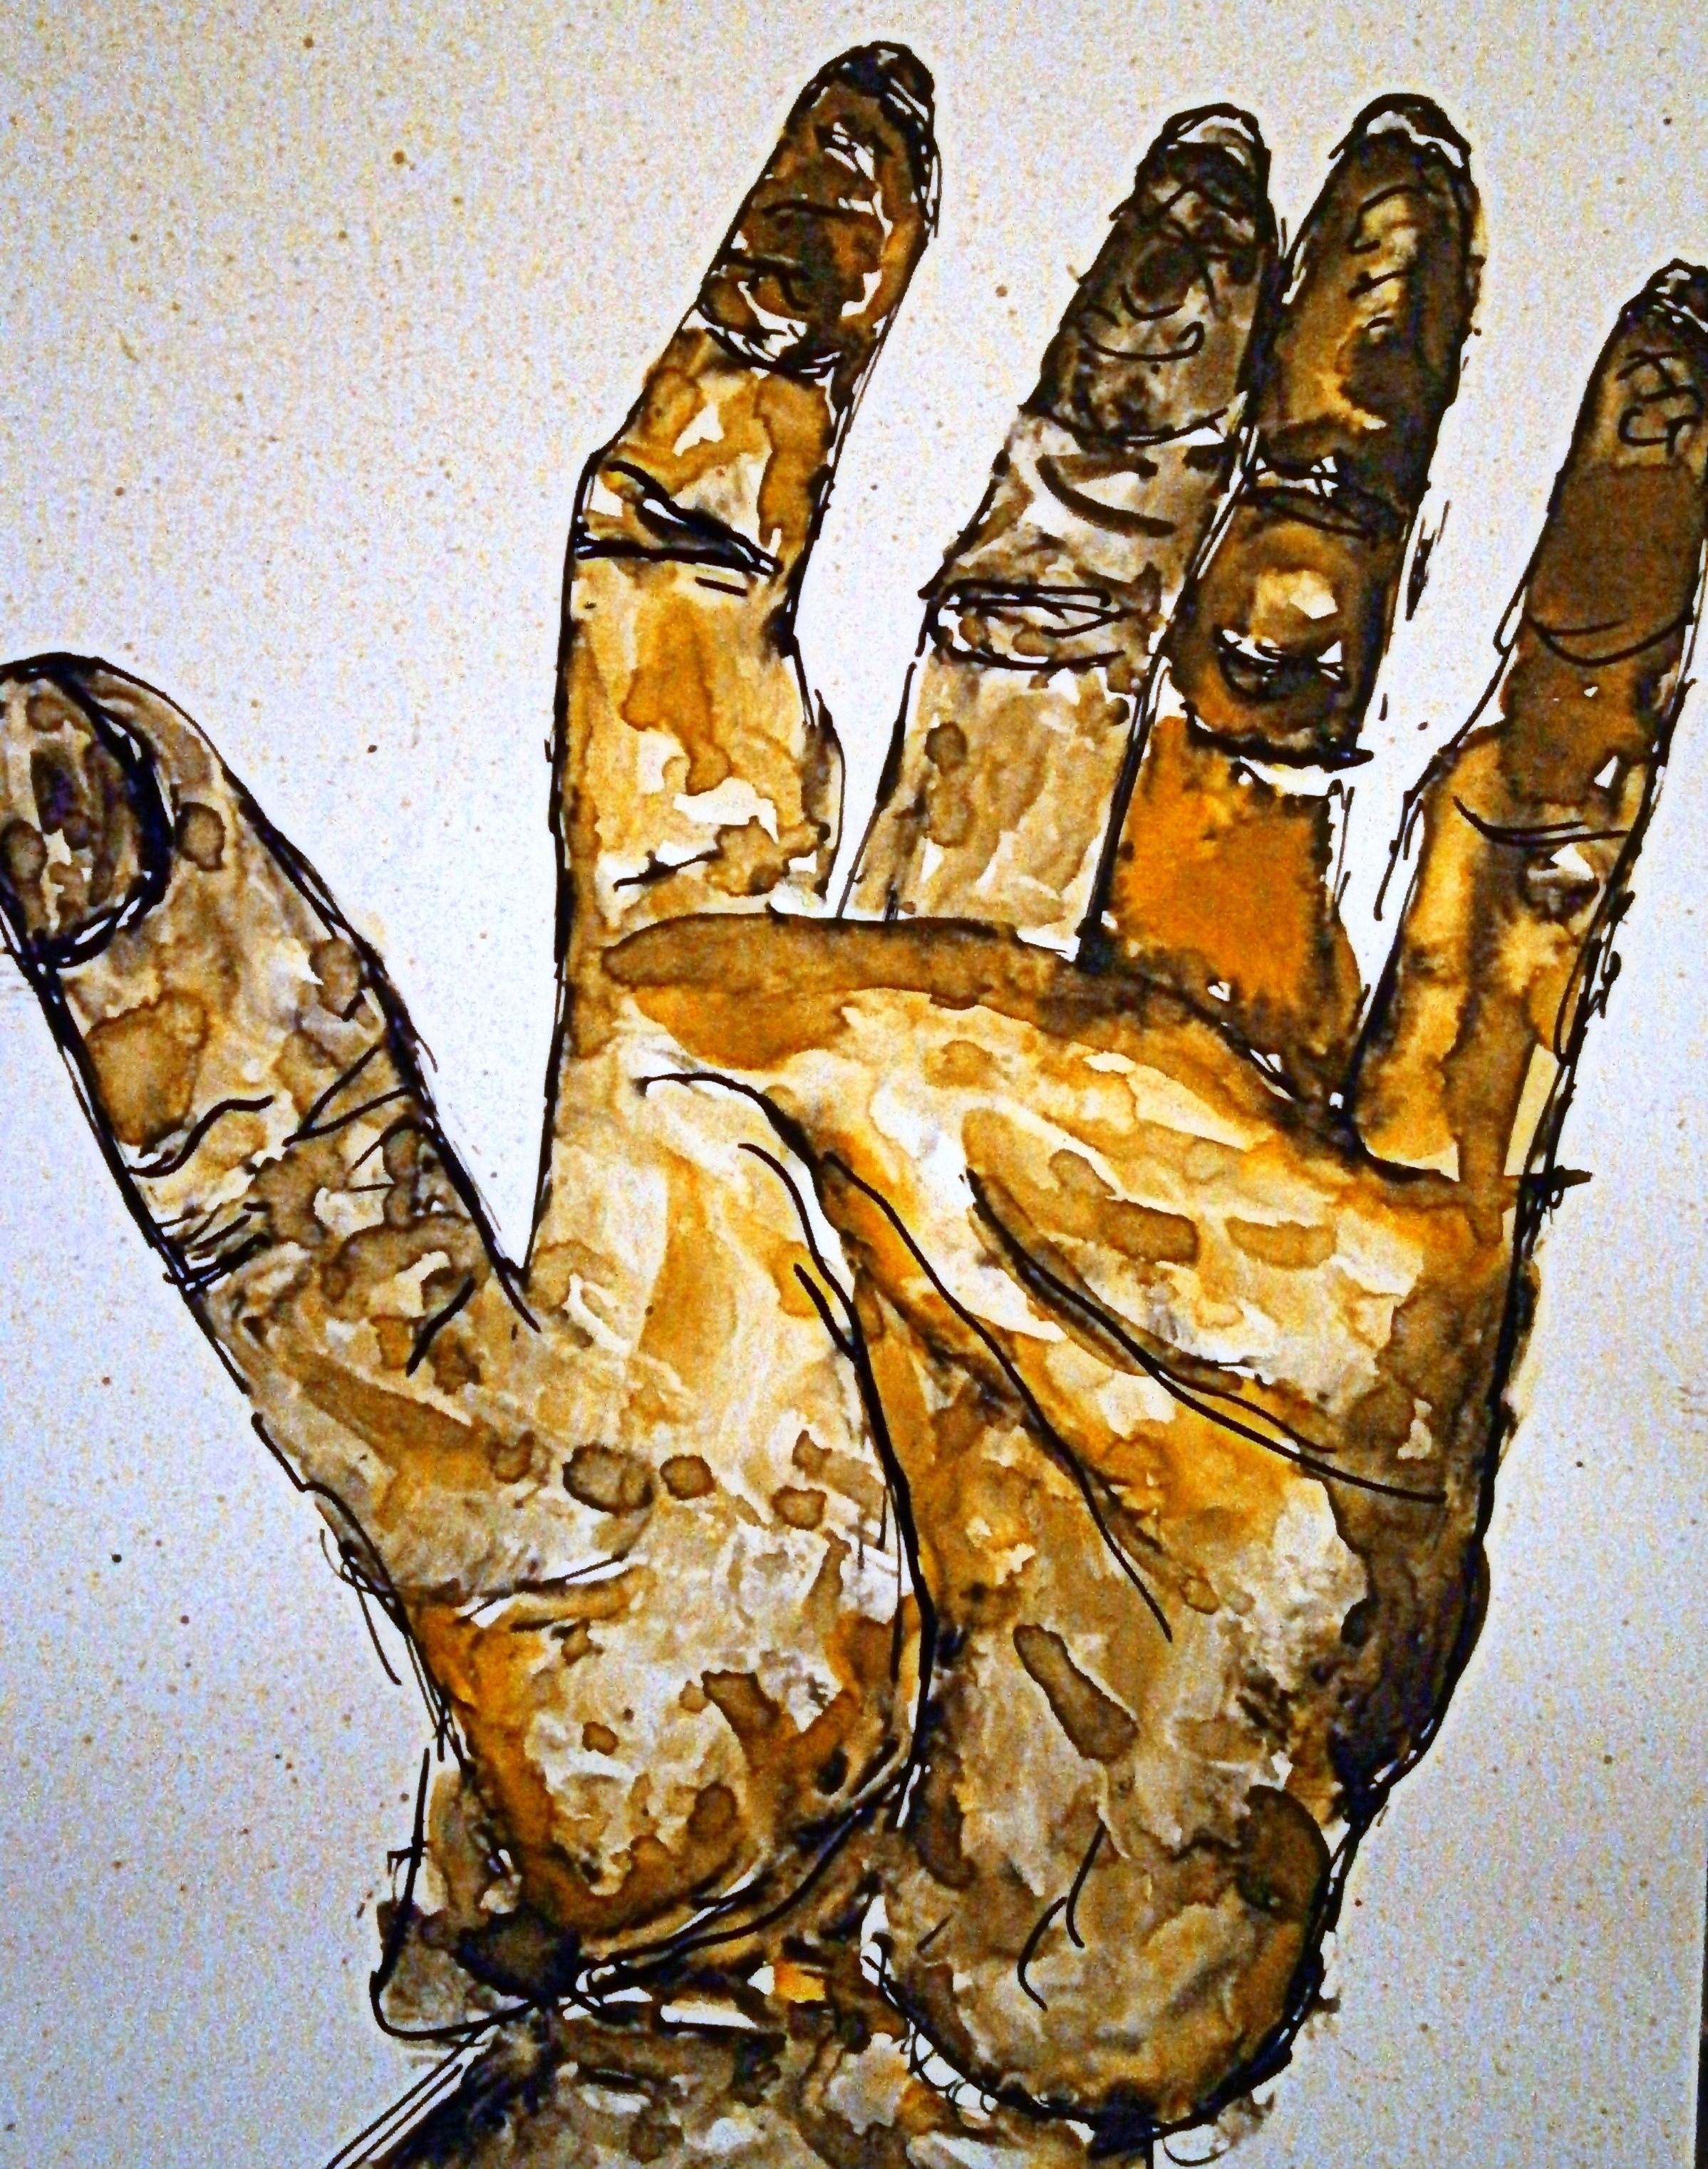
hand, creative, spring, color, paint, arm, artwork, painting, art, creativity, painted, artistically, tusche indian ink, watercolour, pen and ink drawing